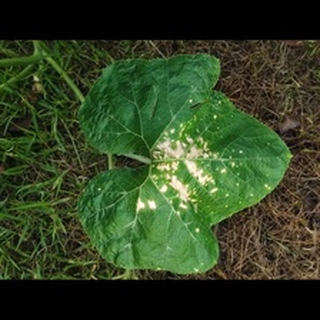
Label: pumpkin_powdery_mildew